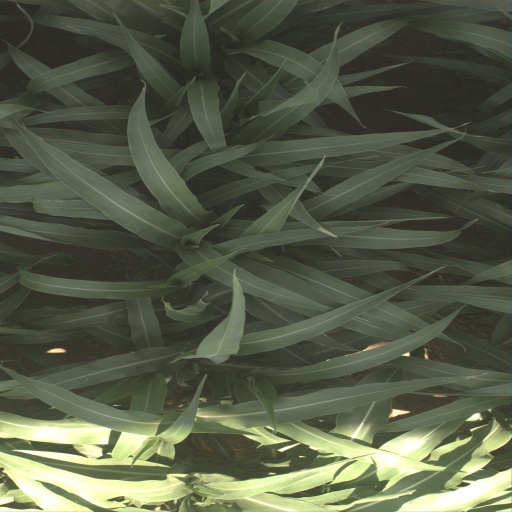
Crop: sorghum